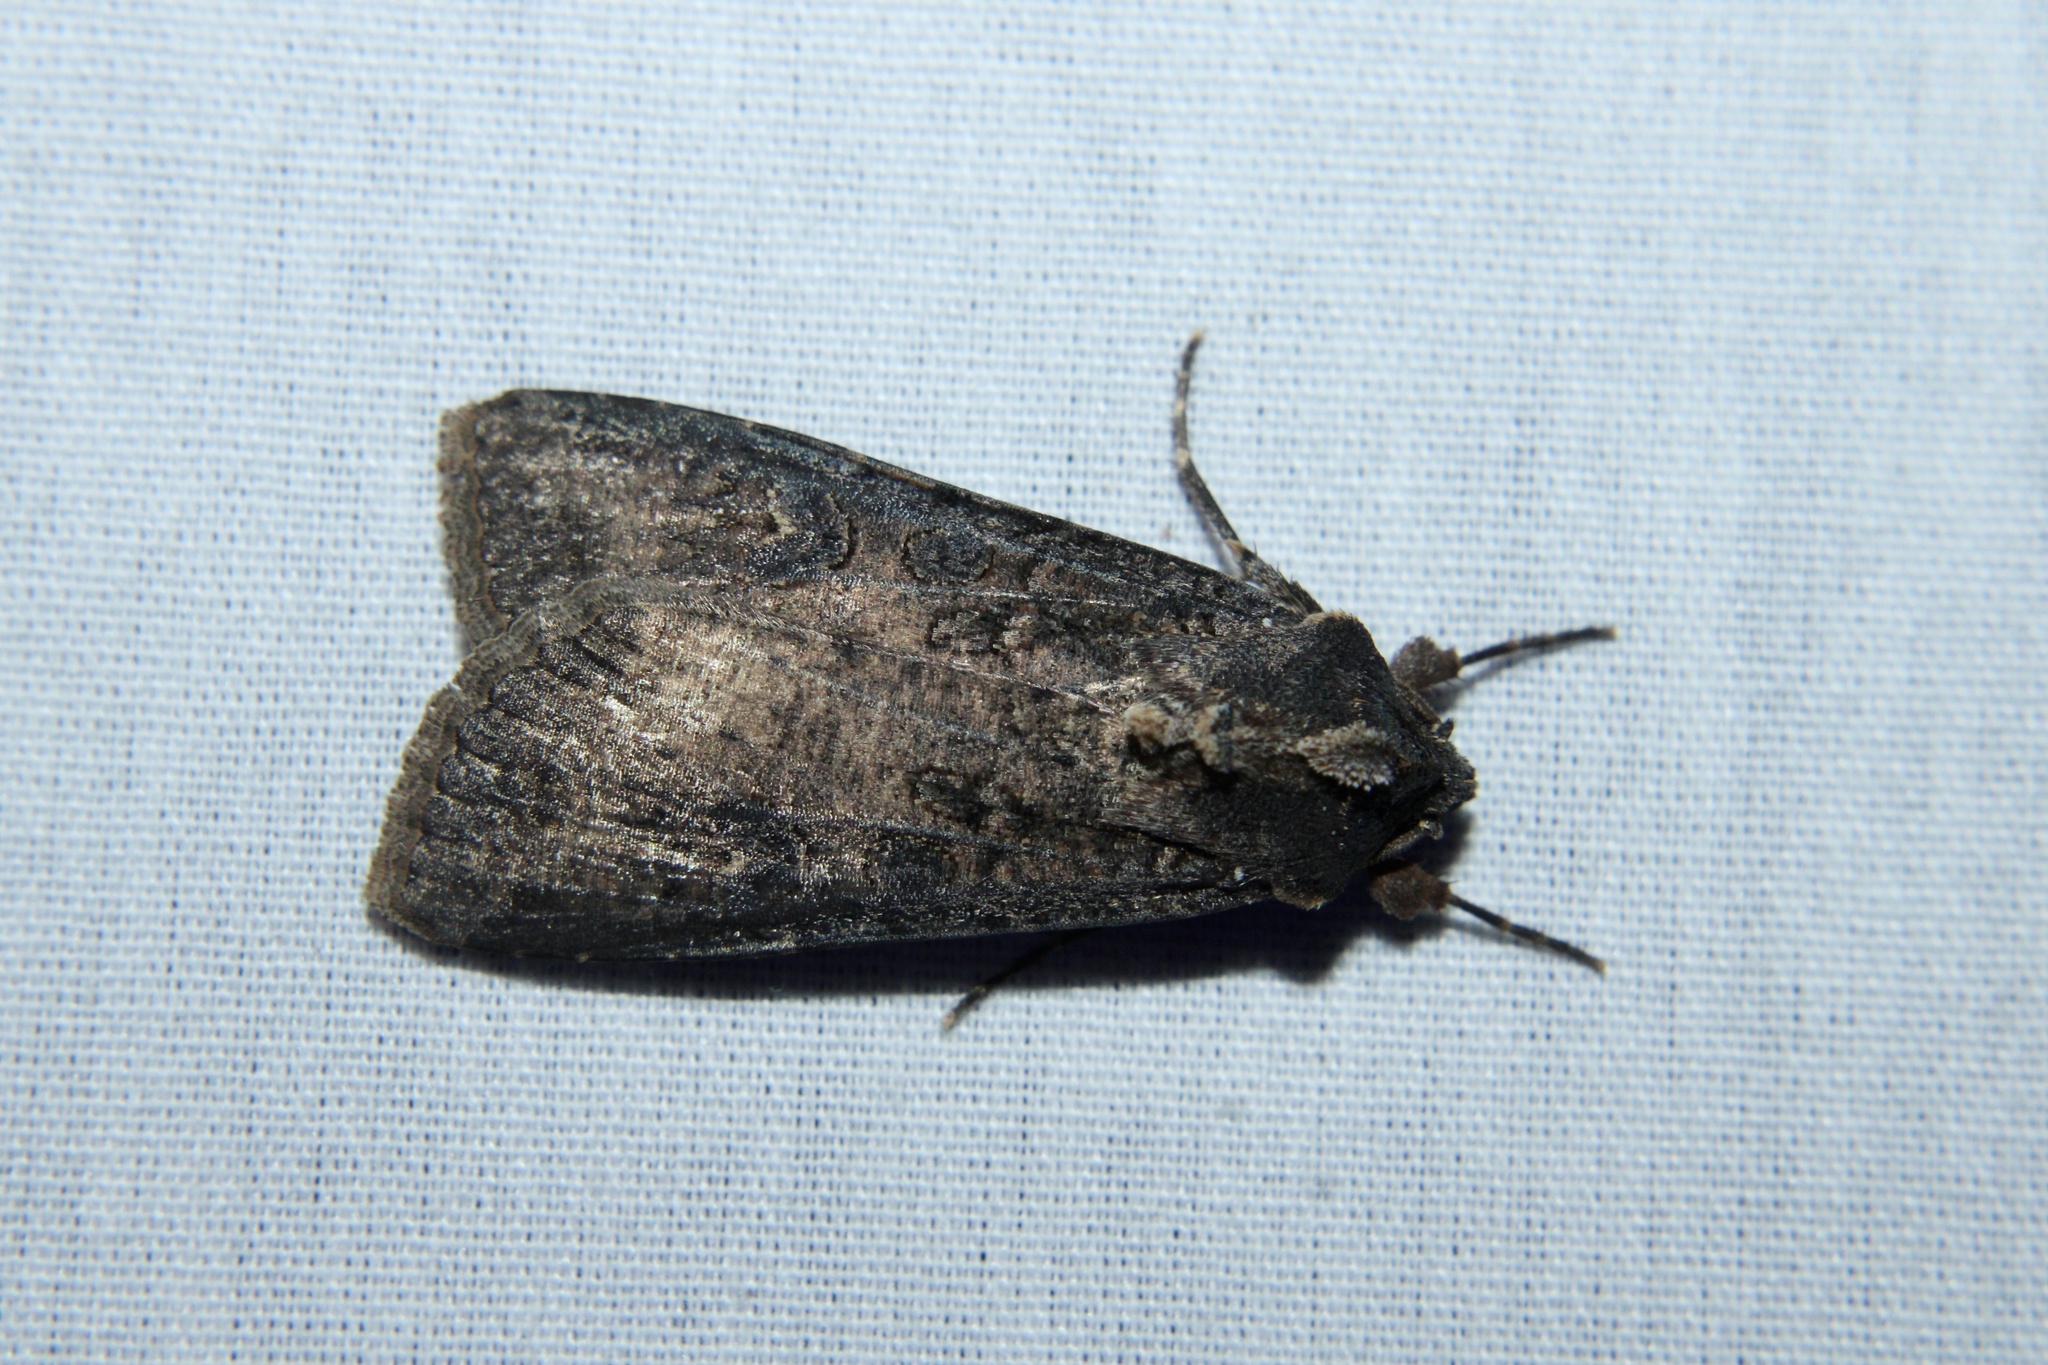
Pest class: cutworms